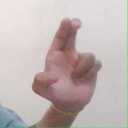
अक्षर: आ